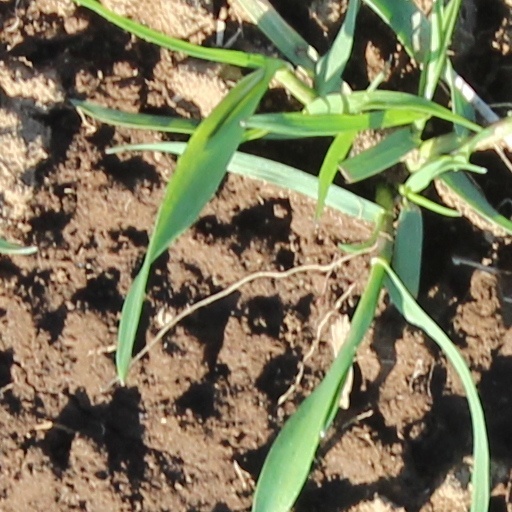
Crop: wheat